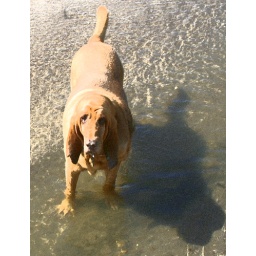
Elly May Hound dog stuck in water